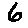
Label: 6